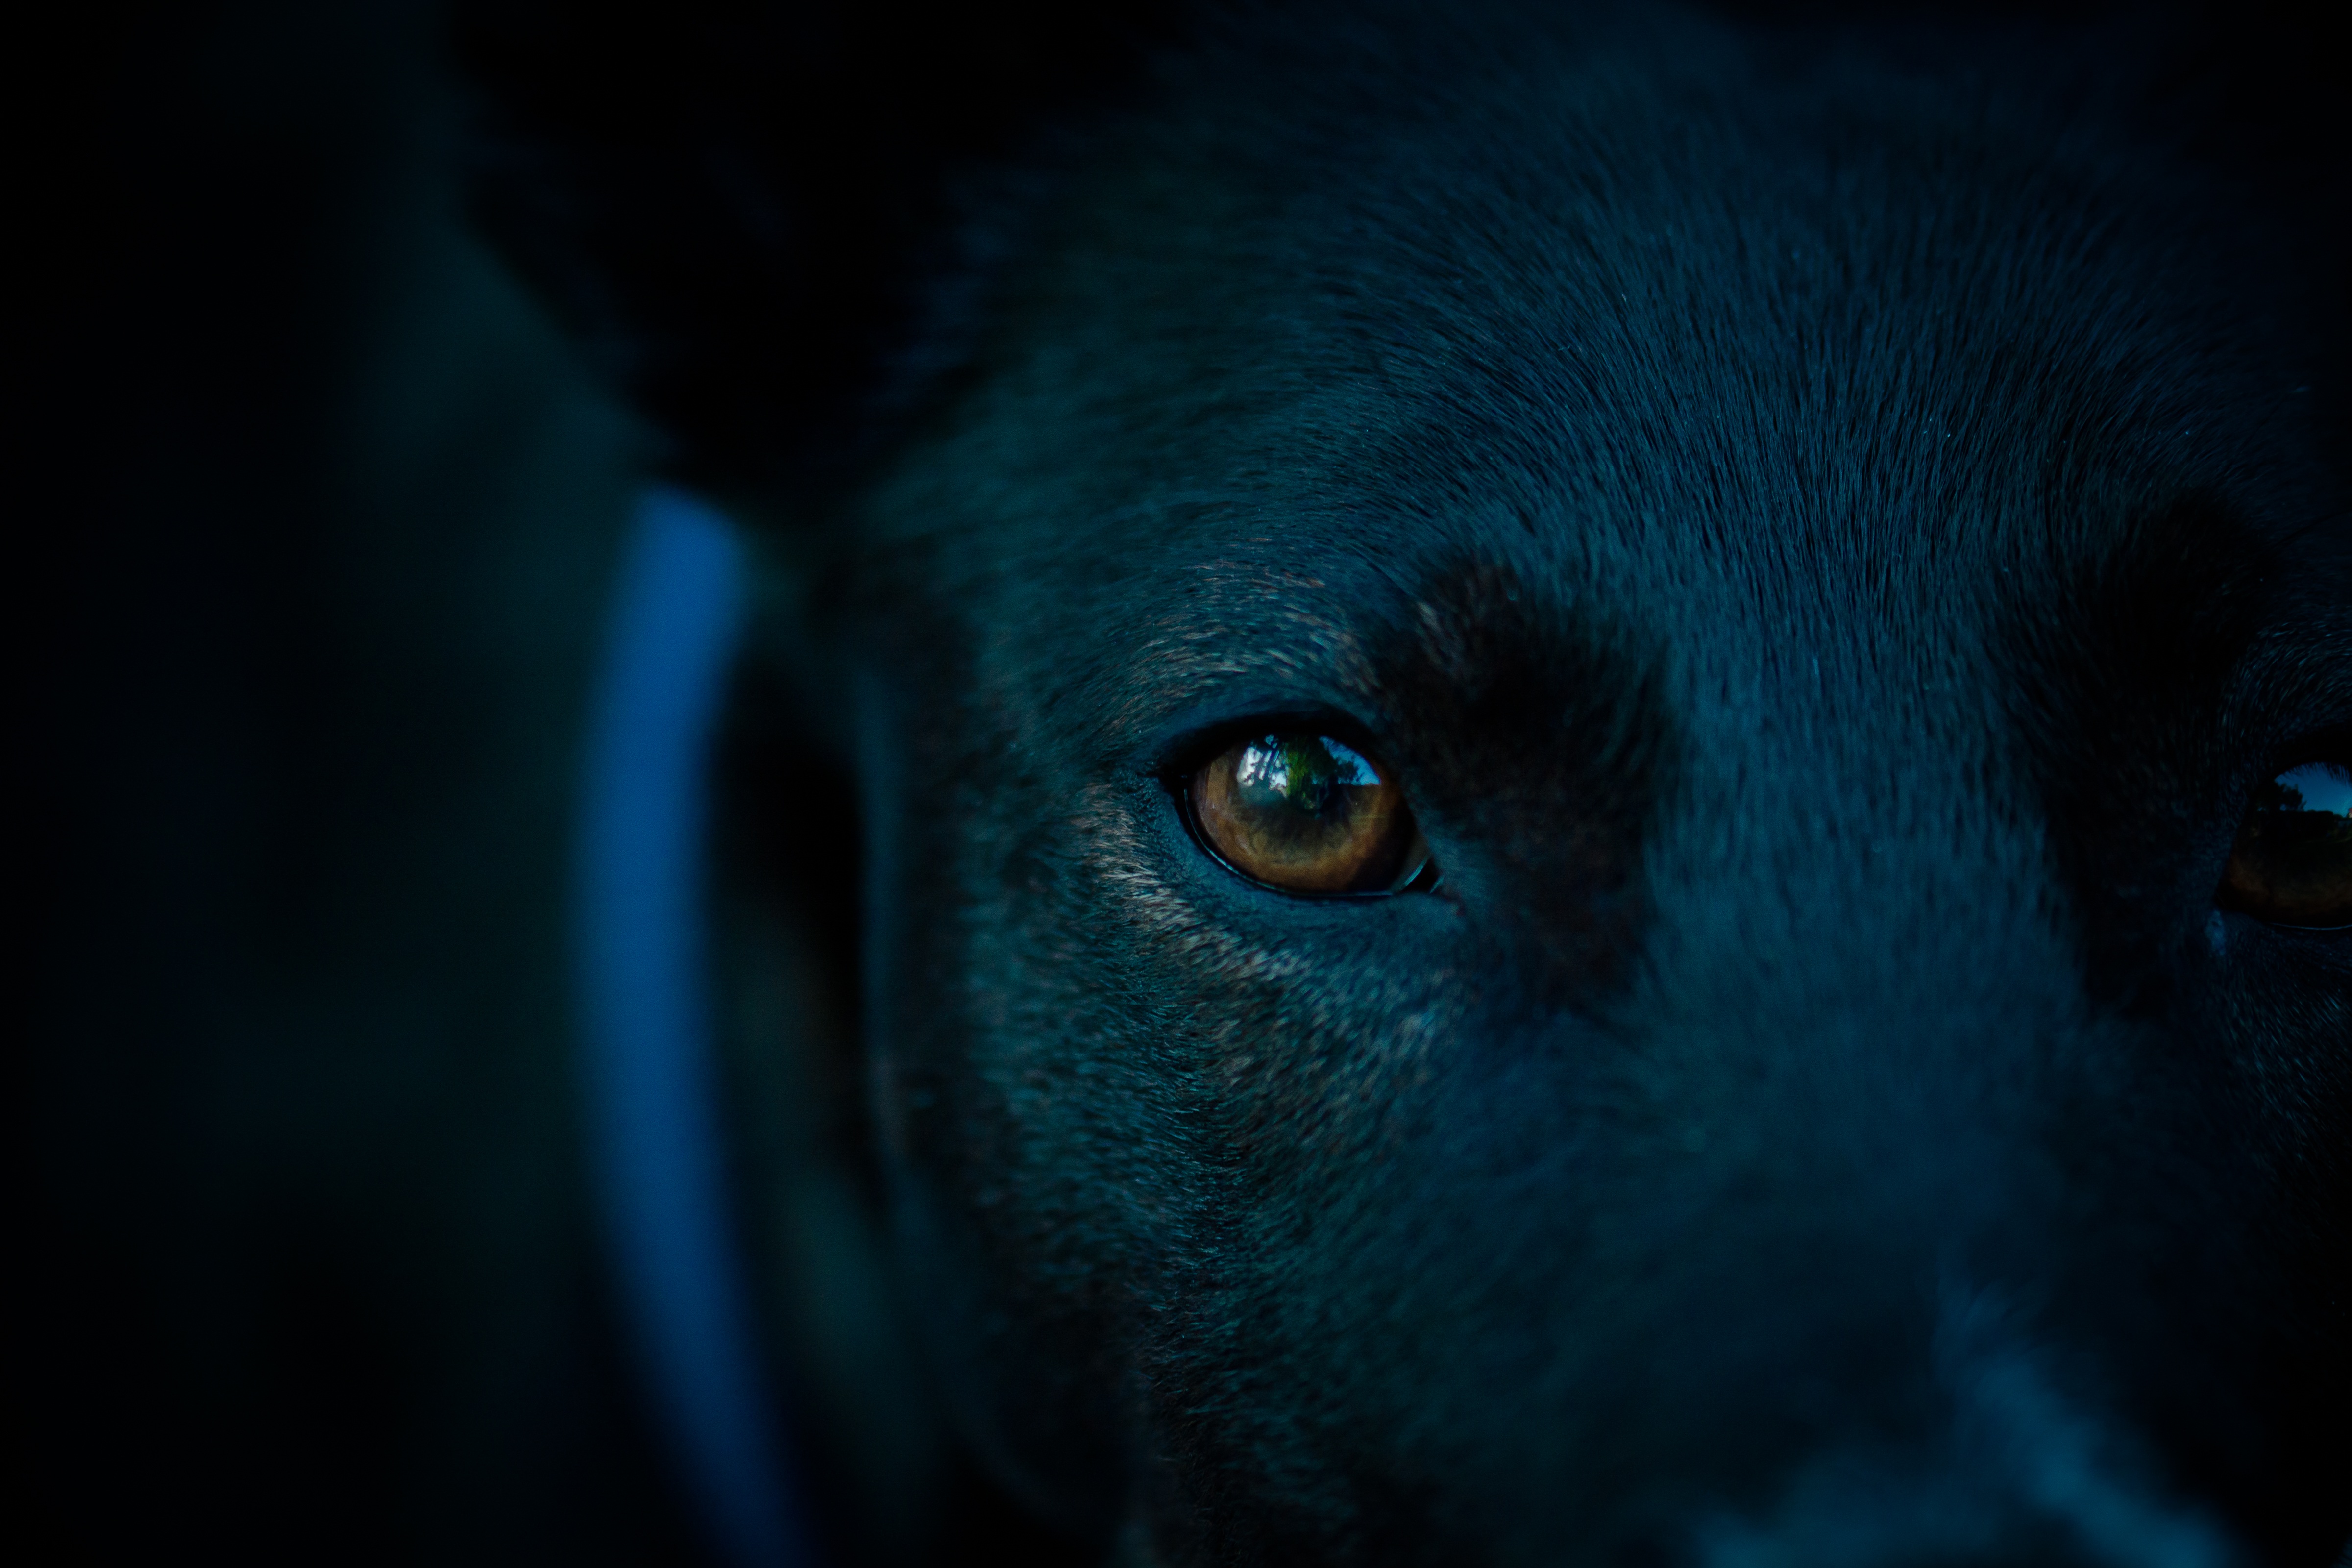
view, puppy, dog, animal, fur, mammal, darkness, blue, black, skull, fauna, pupil, close up, nose, snout, eye, head, look, vertebrate, hairs, short hair, dog head, canidae, dog look, dog like mammal